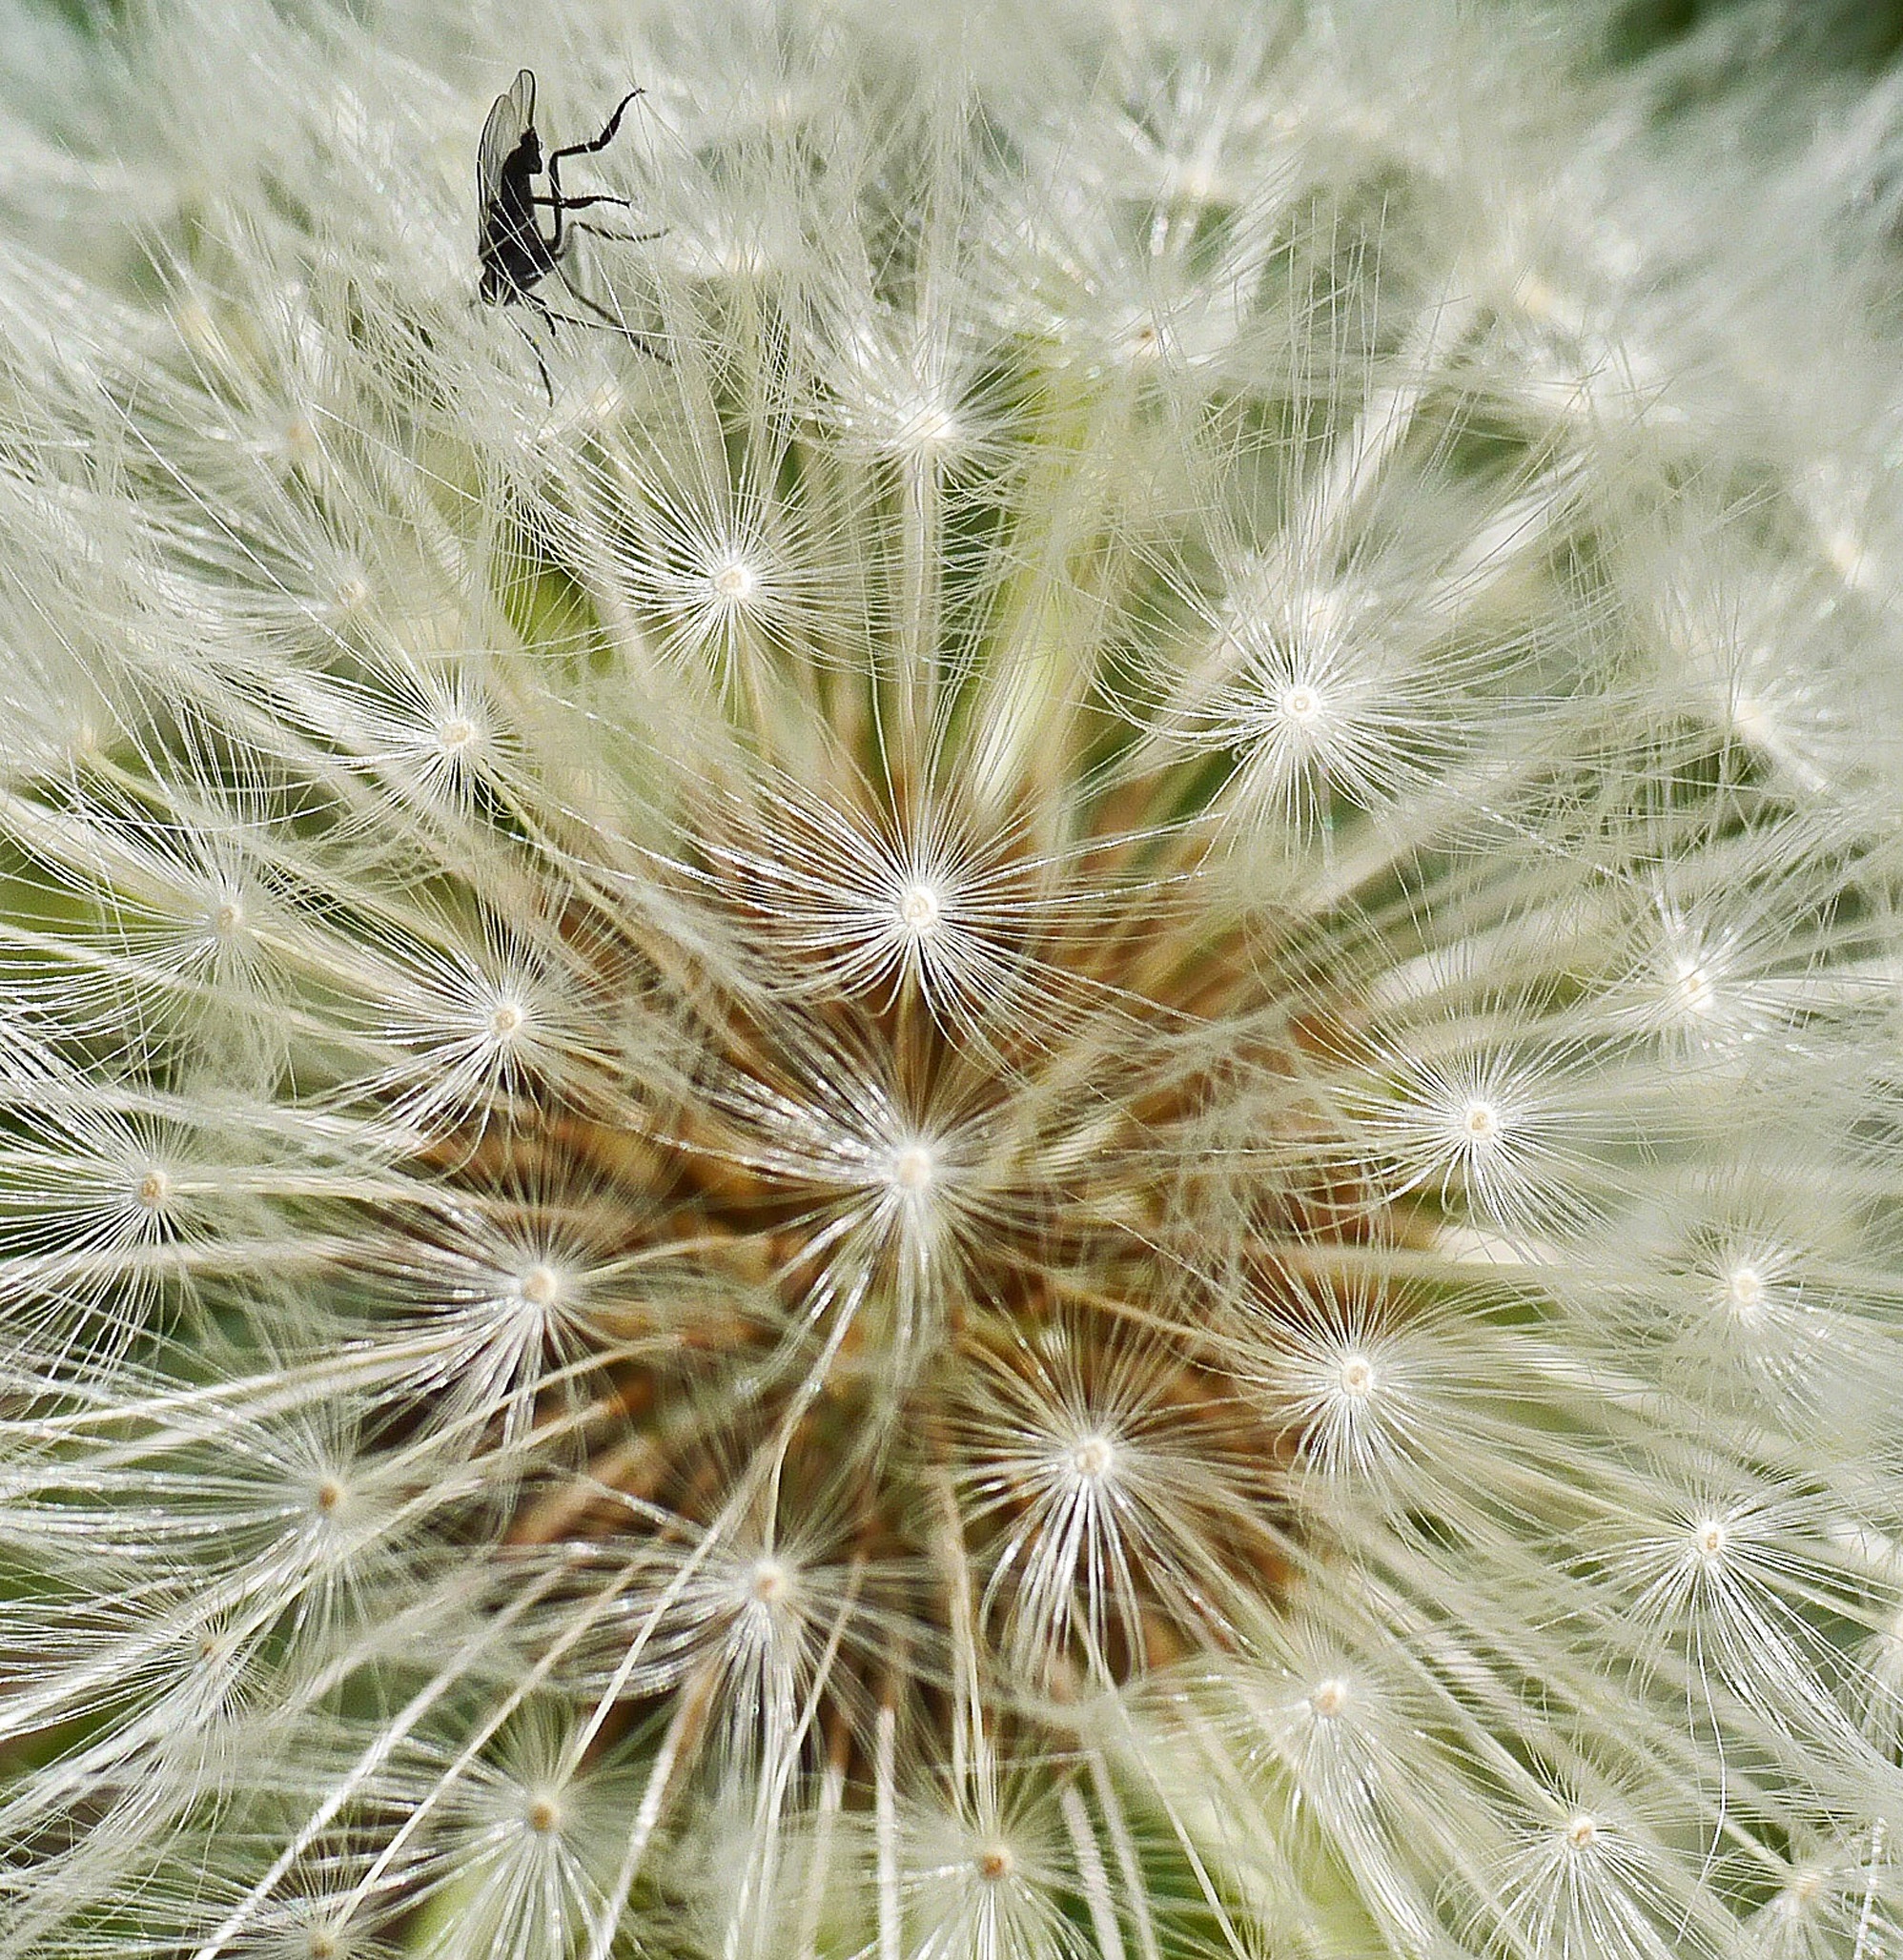
nature, grass, branch, plant, photography, meadow, dandelion, flower, frost, fly, green, macro, botany, close, flora, parachute, weed, close up, wild flowers, seeds, thistle, catch, macro photography, seeds was, flowering plant, grassland plants, daisy family, grass family, plant stem, land plant, thorns spines and prickles